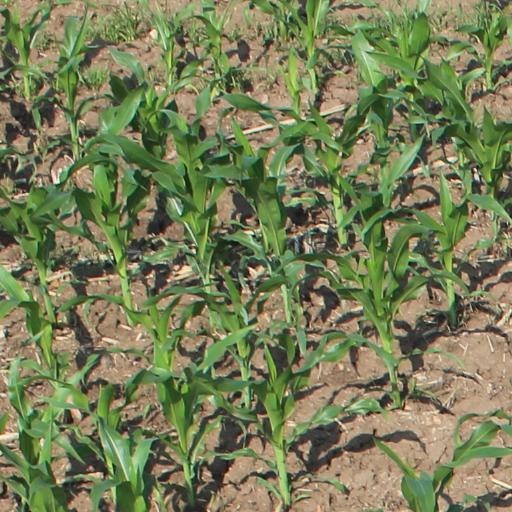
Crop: maize; corn